Poverty

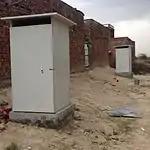
Affordable household toilets near Jaipur, Rajasthan

One-third of deaths around the world—some 18 million people a year or 50,000 per day—are due to poverty-related causes. People living in developing nations, among them women and children, are overrepresented among the global poor and these effects of severe poverty. Those living in poverty suffer disproportionately from hunger or even starvation and disease, as well as lower life expectancy. According to the World Health Organization, hunger and malnutrition are the single gravest threats to the world's public health and malnutrition is by far the biggest contributor to child mortality, present in half of all cases.